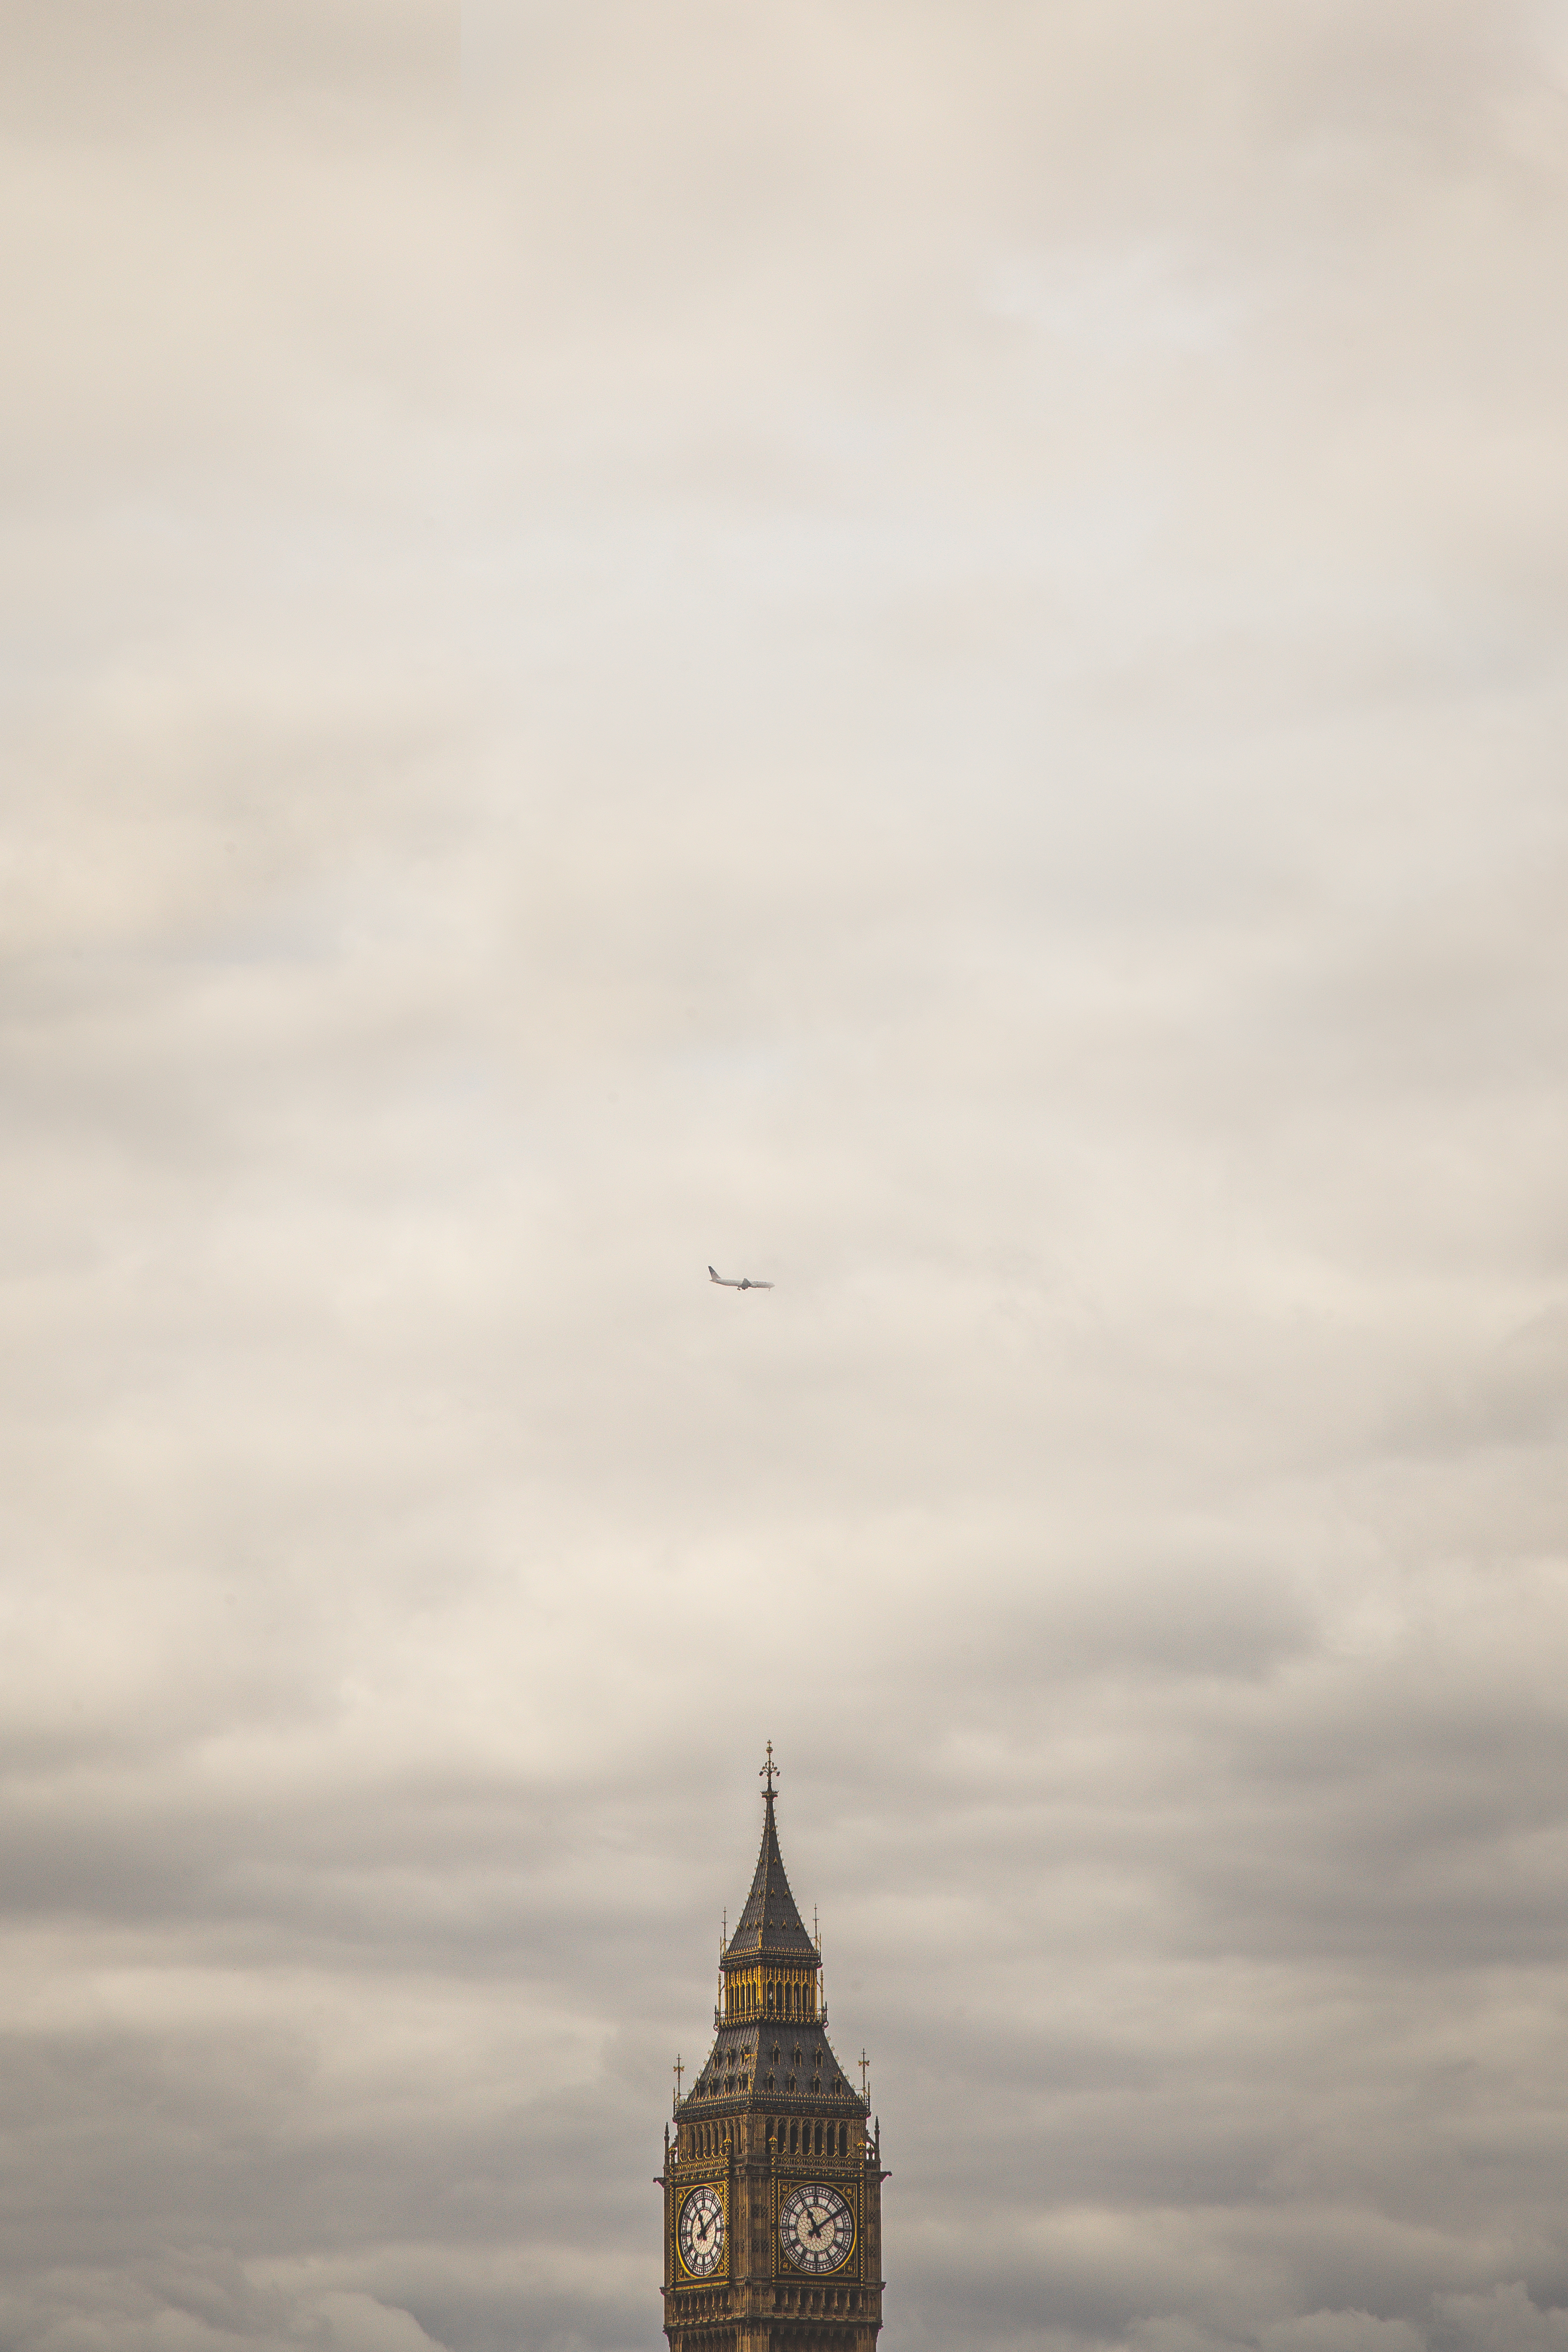
horizon, cloud, sky, morning, clock, time, aircraft, reflection, vehicle, tower, flight, london, great britain, atmospheric phenomenon, atmosphere of earth